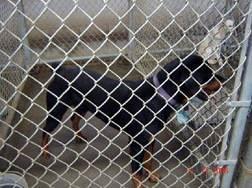
dog